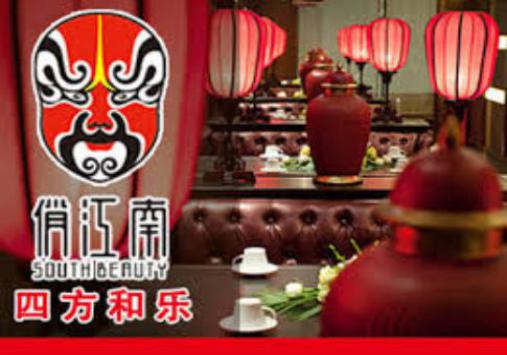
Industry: Others